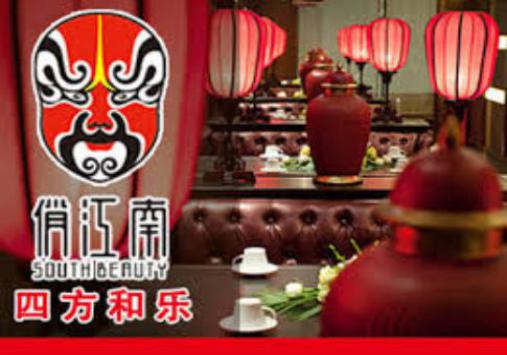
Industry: Others